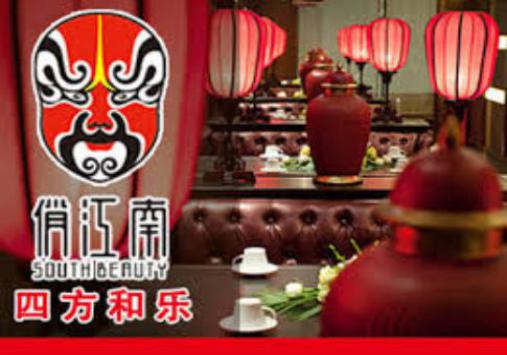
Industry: Others